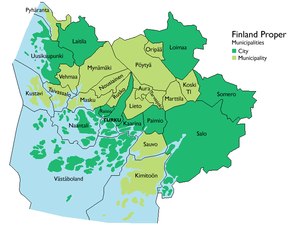
La Finlande propre, région de Finlande, est subdivisée en 28 municipalités.